RMS Carpathia

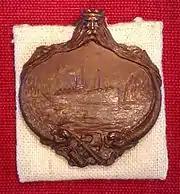
A medal awarded to a "Carpathia" crew member for the rescue of "Titanic" survivors.

"Carpathia" departed from New York City on 11 April 1912 bound for Fiume, Austria-Hungary (now Rijeka, Croatia). At that moment on the ship were about 240 crew members, of which a quarter were Croatian sailors. She carried 128 passengers in first class, 50 in second class and 565 in third class. Among its passengers were the American painters Colin Campbell Cooper and his wife Emma, author Philip Mauro, journalists Lewis Palmer Skidmore and Carlos Fayette Hurd, with their wives Emily Vinton Skidmore and Katherine Cordell Hurd, photographer Dr. Francis H. Blackmarr, and Charles H. Marshall, whose three nieces were travelling onboard "Titanic". Also on board were Hope Brown Chapin, honeymooning youngest daughter of the former Governor of Rhode Island, Russell Brown, Pittsburgh architect Charles M. Hutchison and his wife, Sue Eva Rule, the sister of Judge Virgil Rule of the St. Louis Court of Appeals, as well as Louis Mansfield Ogden with his wife Augusta Davies Ogden, a granddaughter of Alexander H. Rice.